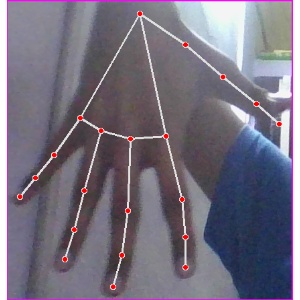
अक्षर: ढ